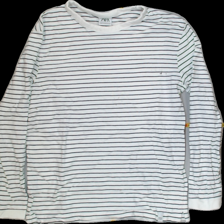
View: front
Type: Shirt
Category: Ladies
Brand: Not Applicable
Colors: White, Black
Material: 100%cotton
Pattern: Striped
Size: M
Trend: No trend
Stains: No
Price range: <50
Recommended usage: Reuse